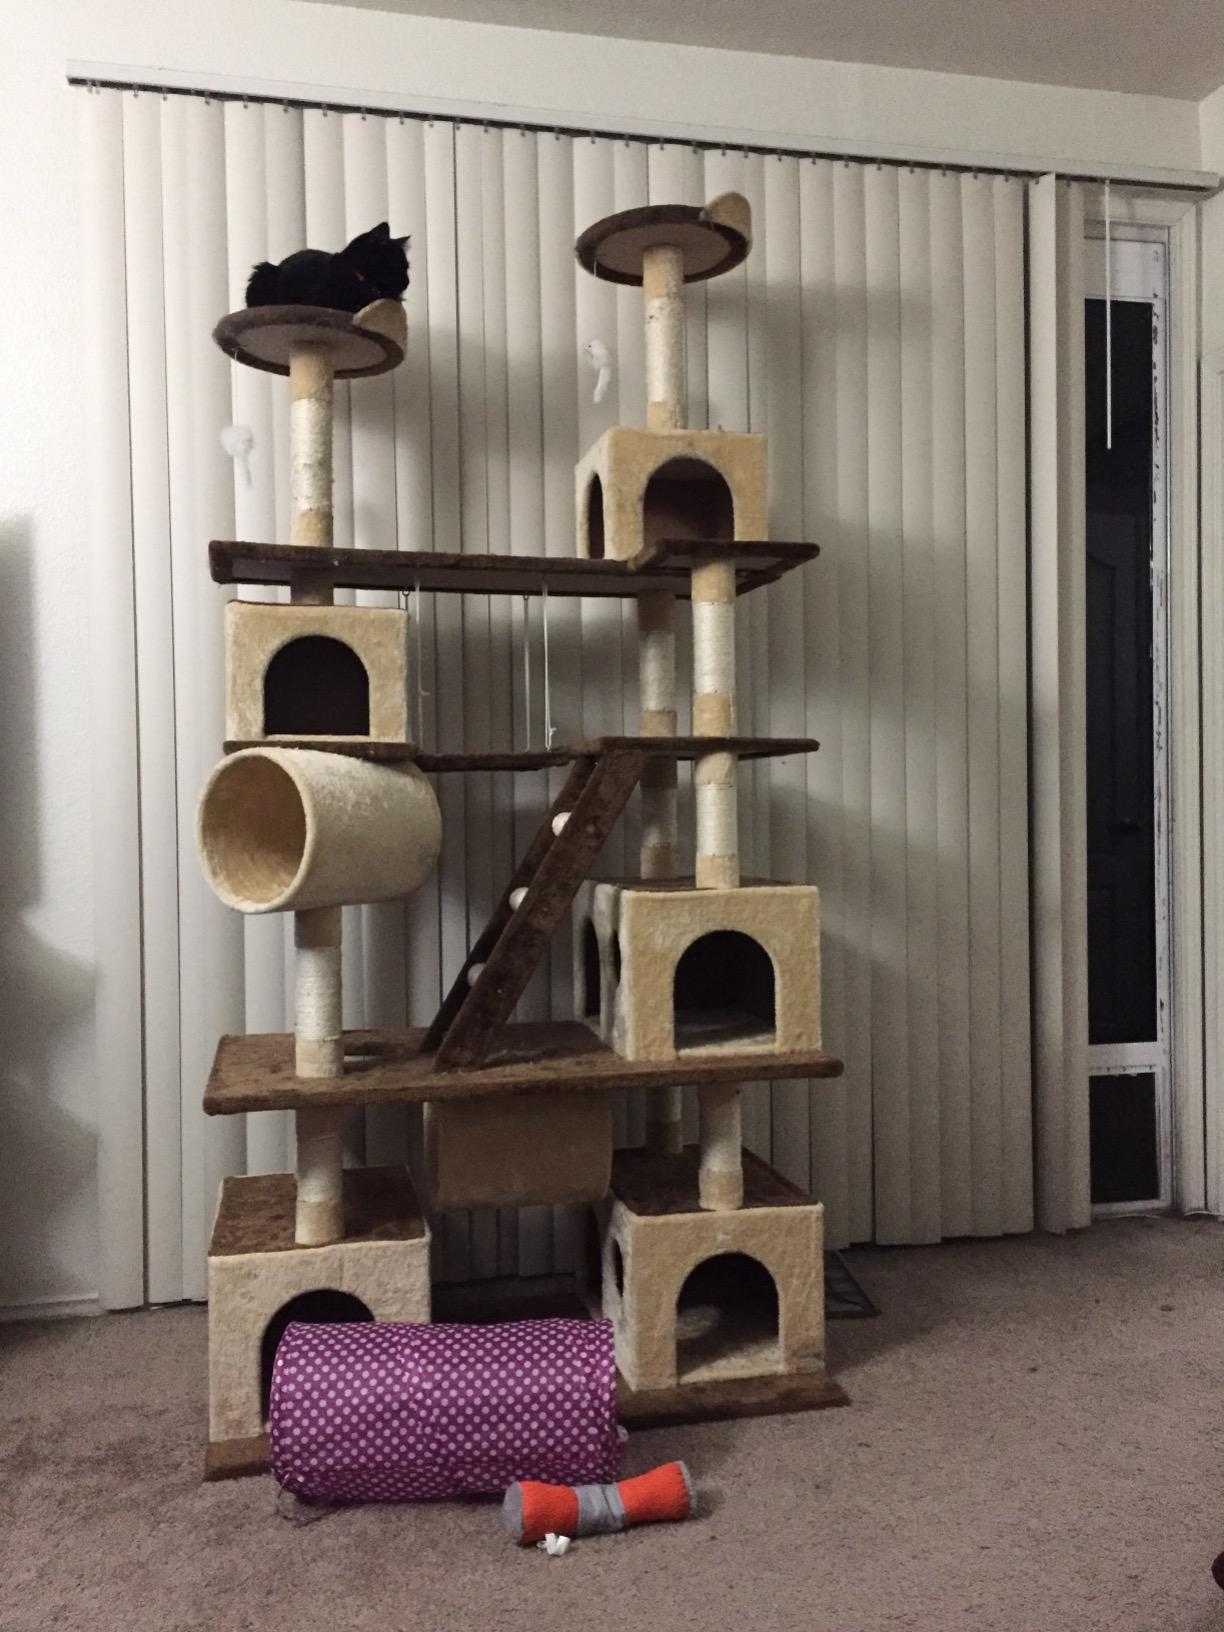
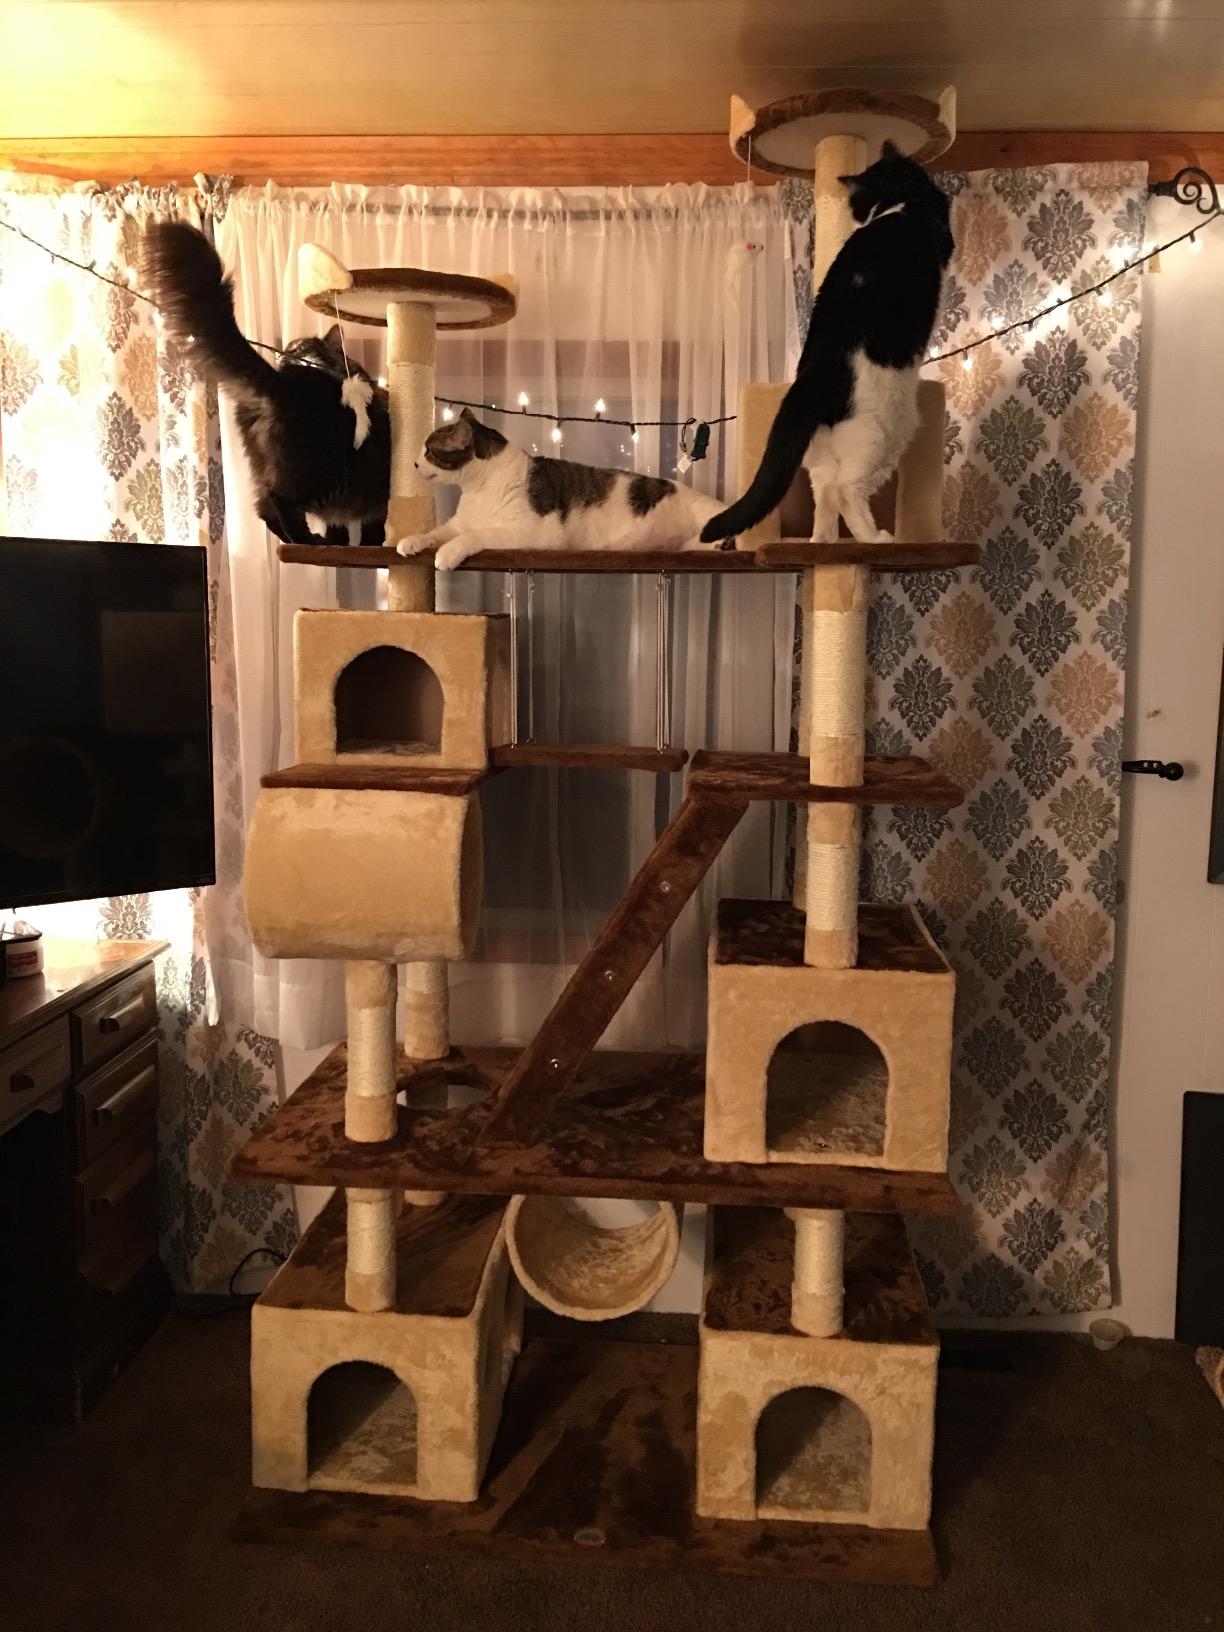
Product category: items_cat tree
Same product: yes